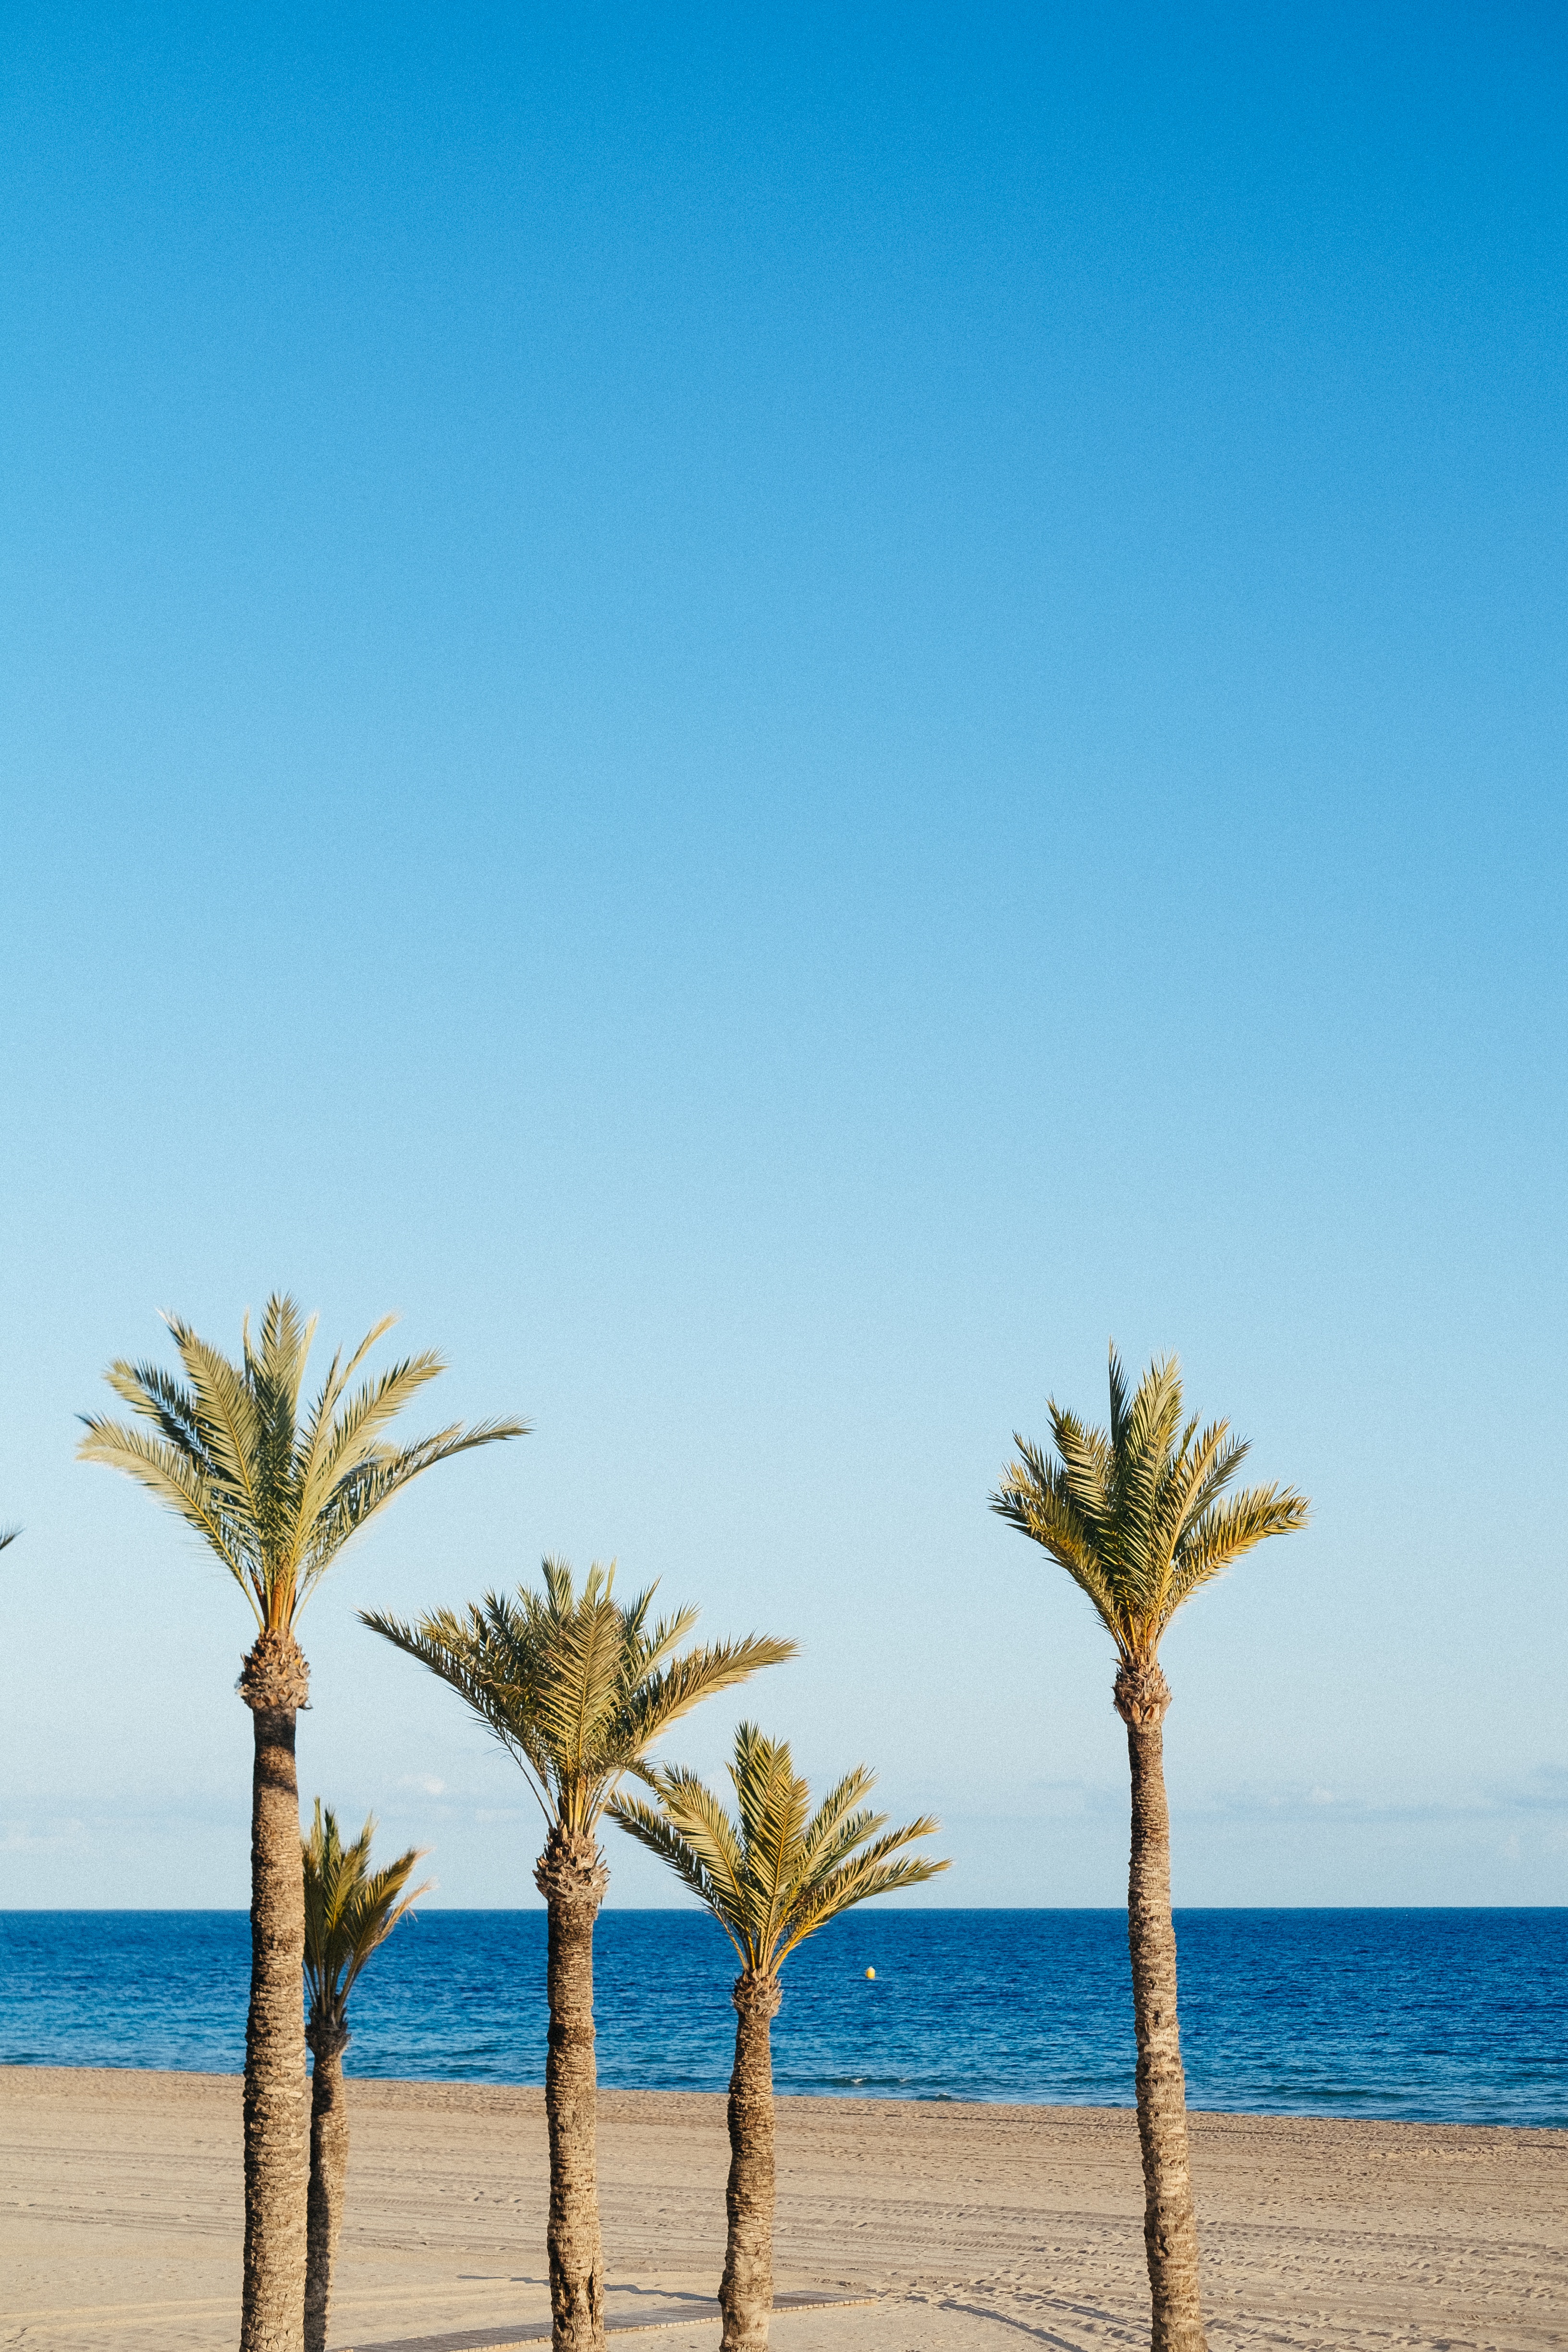
beach, sea, coast, tree, sand, ocean, horizon, plant, sky, sunlight, shore, wind, vacation, dusk, bay, blue, body of water, grass family, woody plant, arecales, palm family